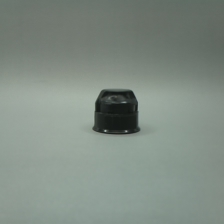
Color: black
Cap type: flip-top cap